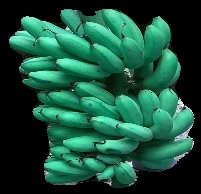
Variety: rasbale
Grade: grade1